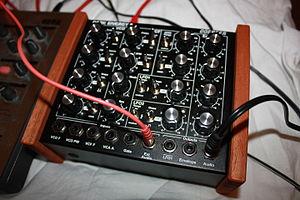
Un synthétiseur est un instrument de musique électronique capable de créer et de moduler des sons sous forme de signal électrique. Il peut être utilisé pour imiter, avec plus ou moins de réalisme, des instruments de musique traditionnels, des bruits naturels ou encore pour créer des sonorités complètement originales.